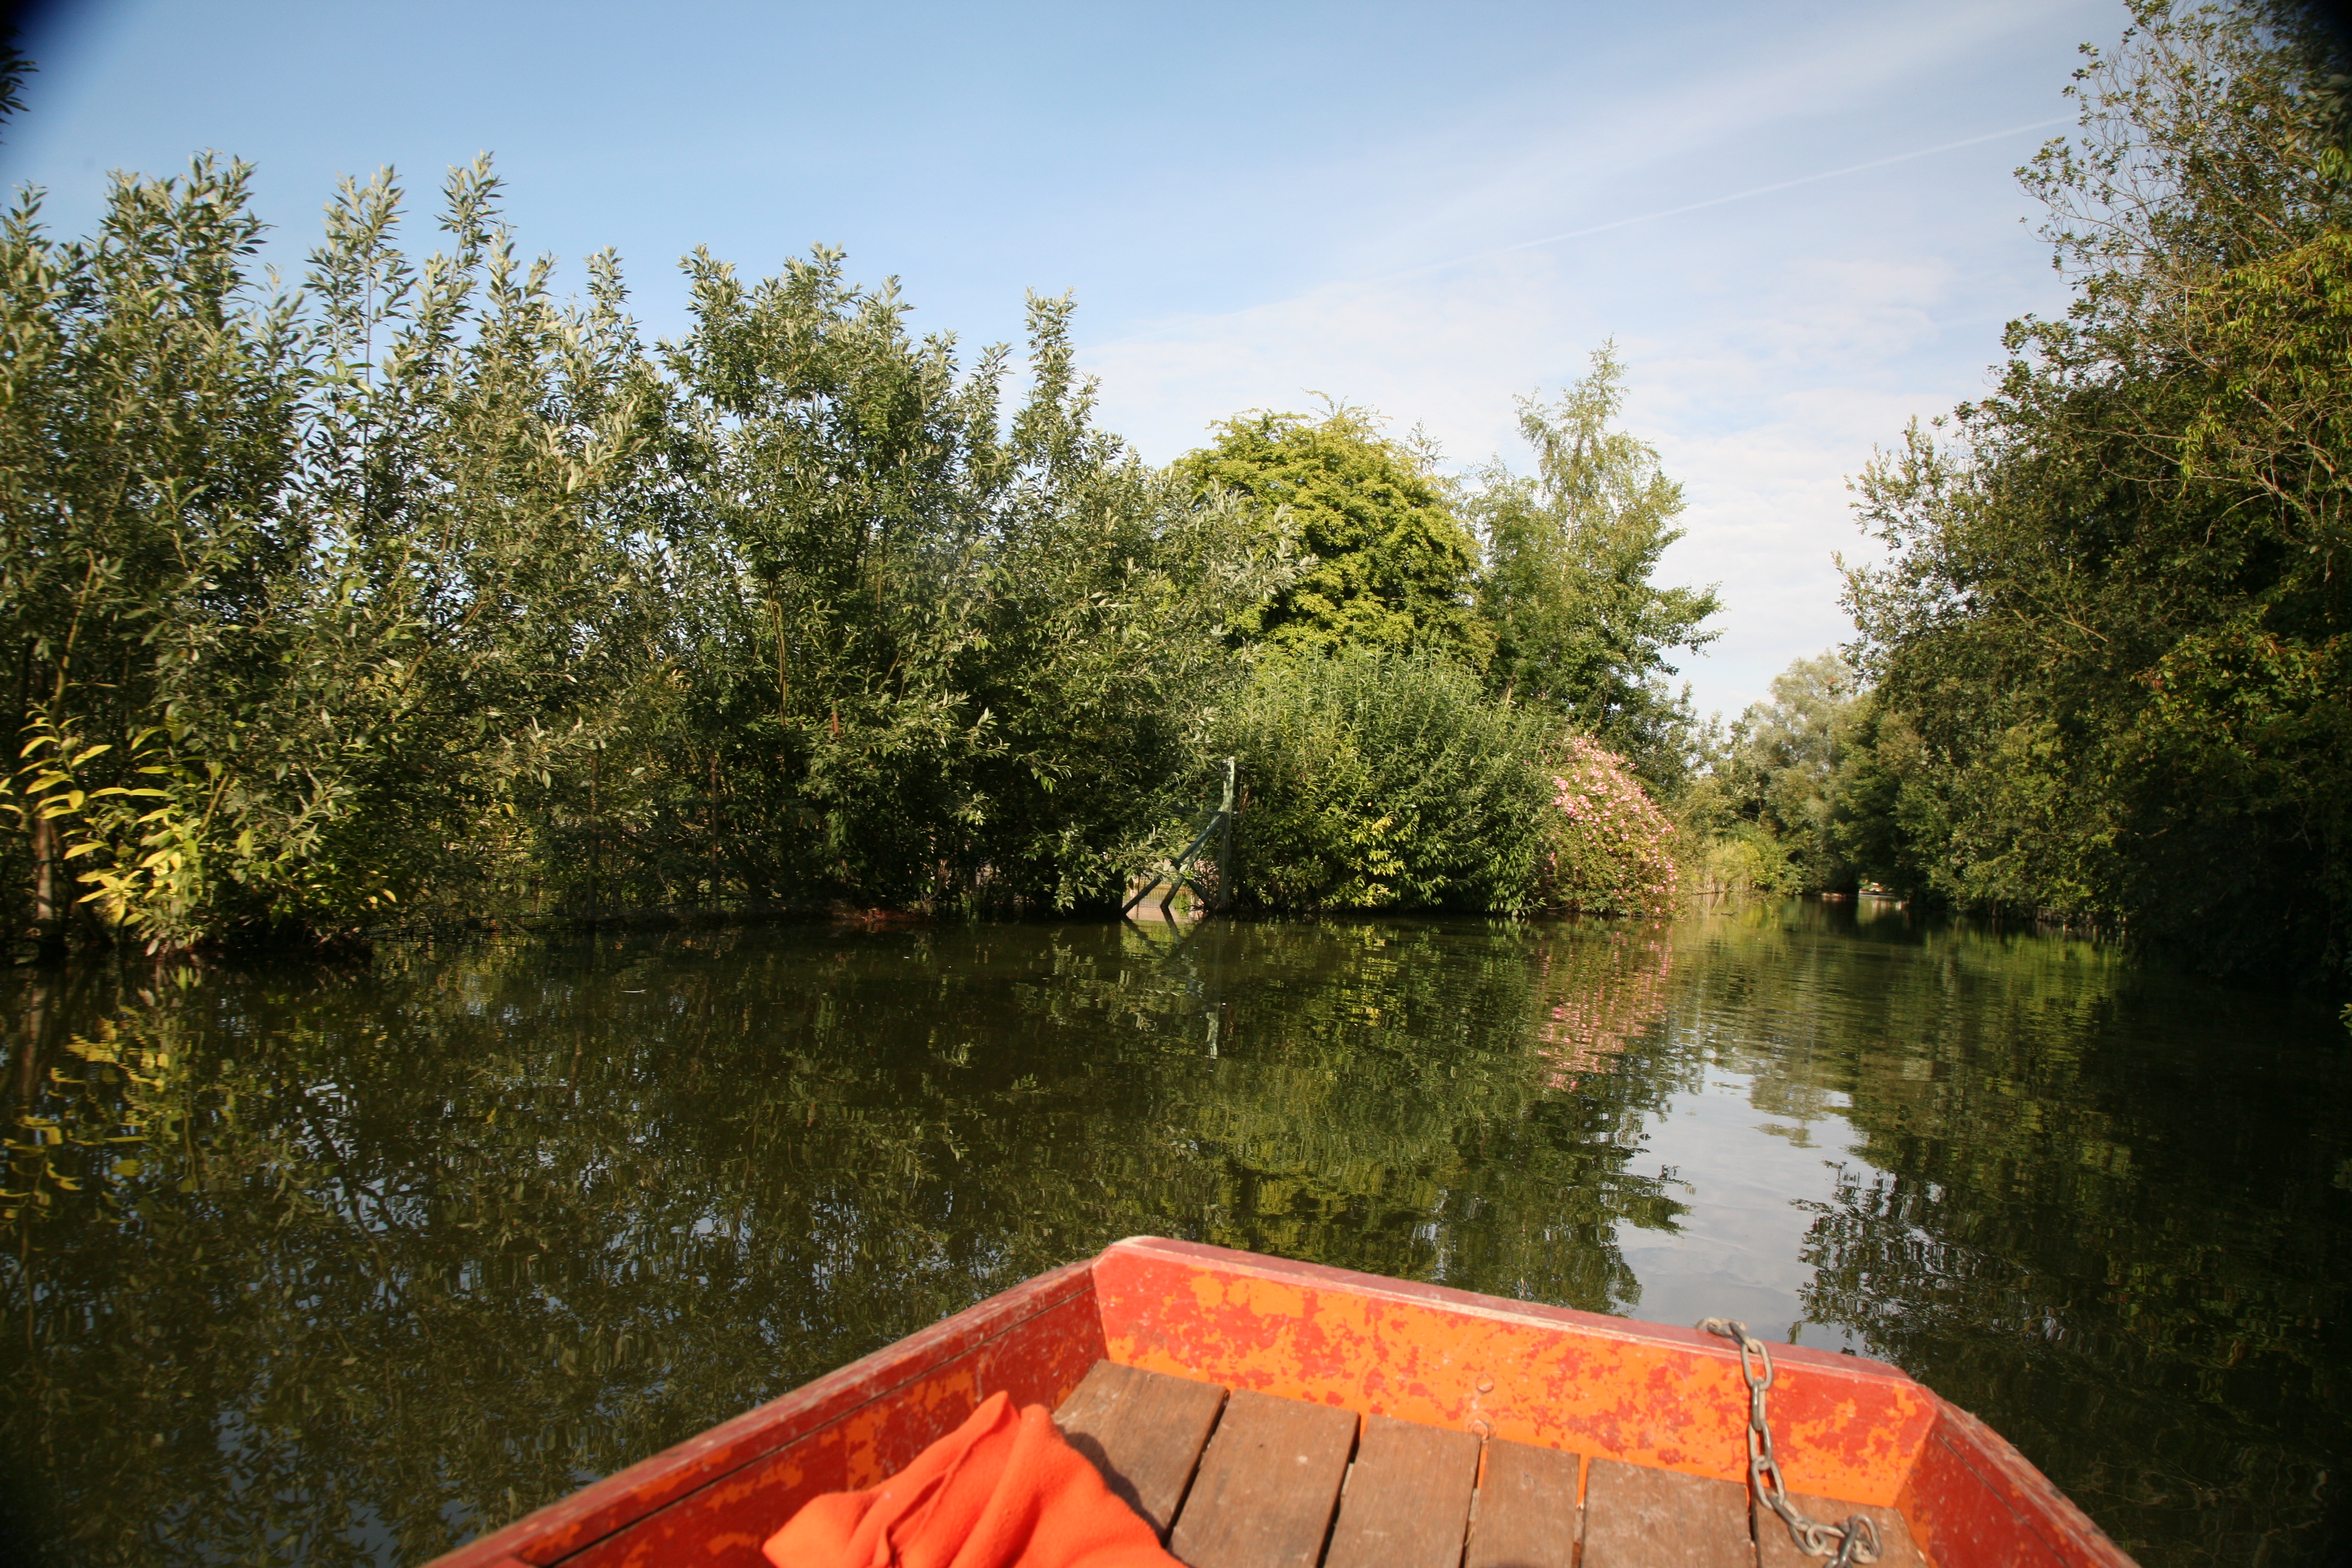
nature, marsh, boat, river, canoe, pond, france, vehicle, waterway, boating, marais, barque, somme, picardie, amiens, sumpf, hortillonnage, hortillonnages, bayou